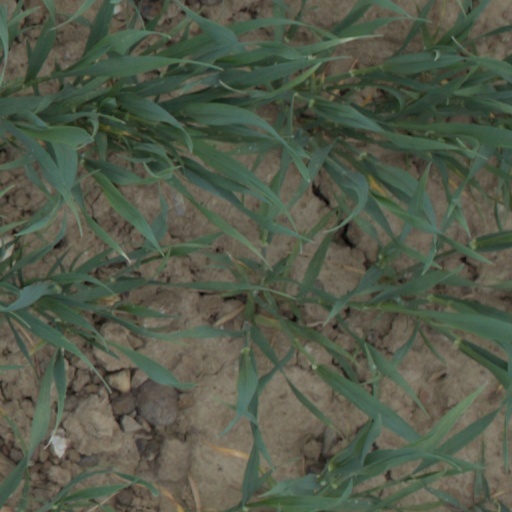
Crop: wheat